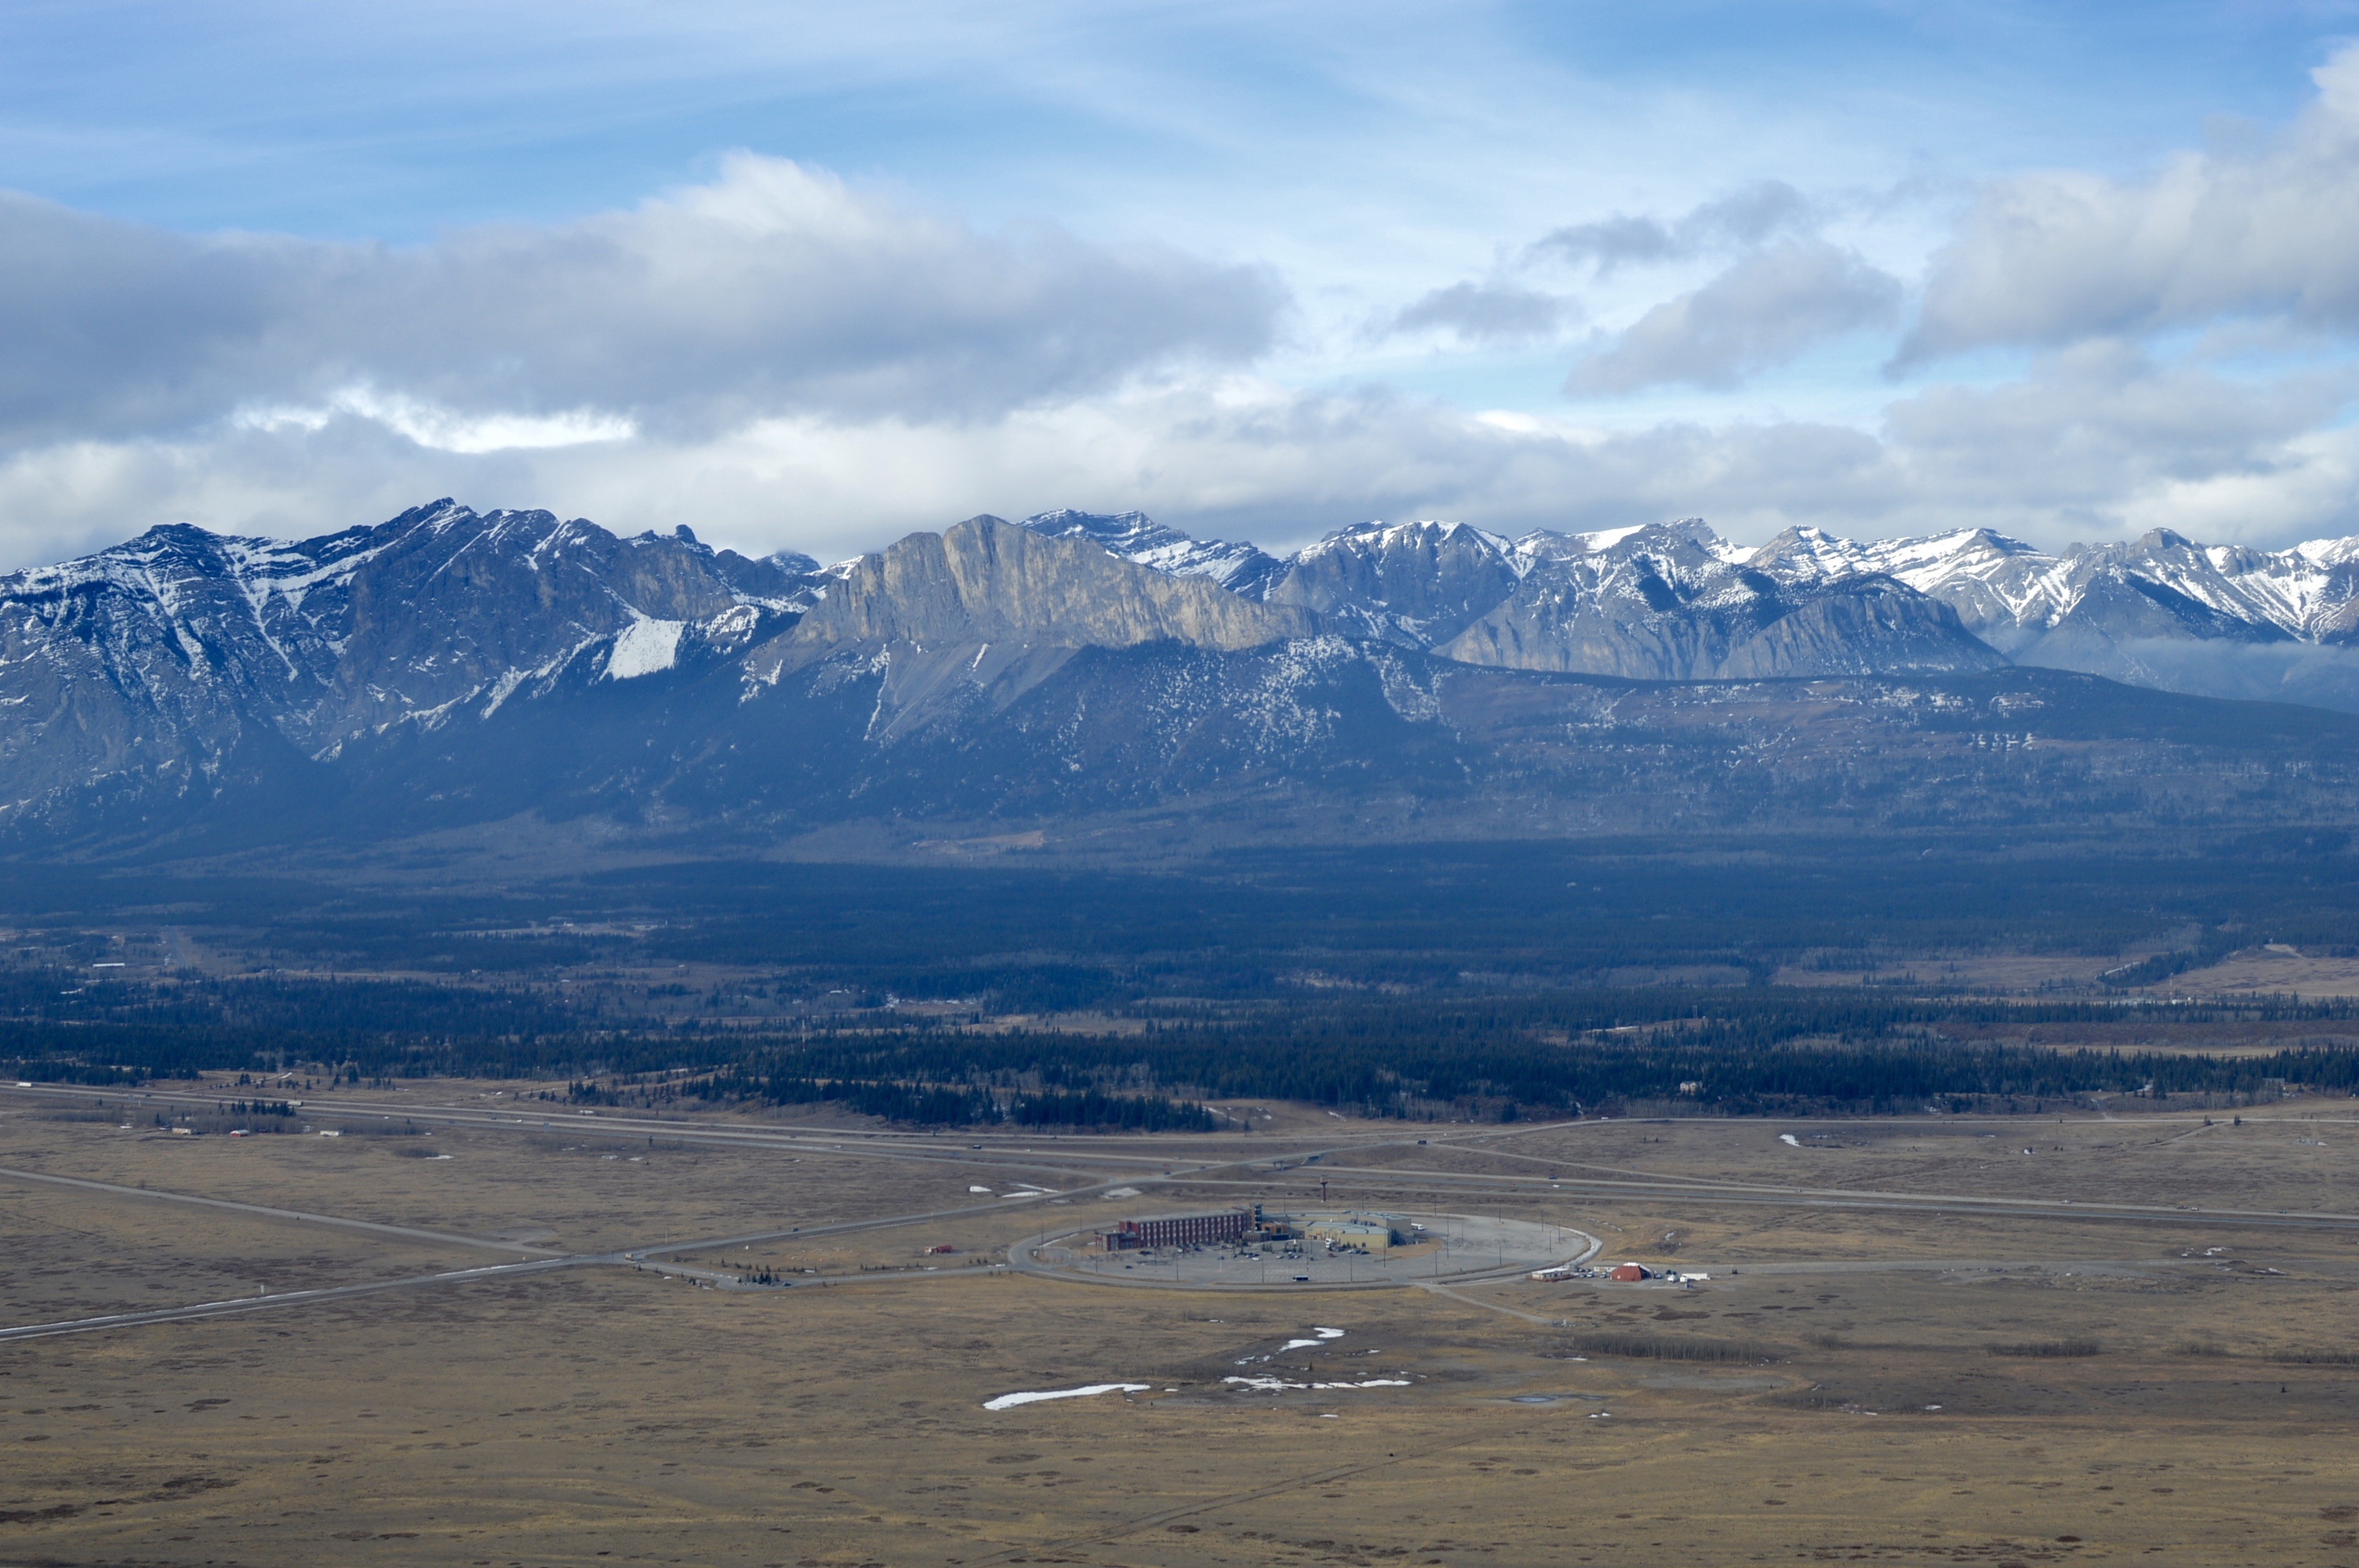
landscape, outdoor, wilderness, mountain, snow, cloud, hill, peak, valley, mountain range, scenic, scenery, weather, blue, plain, summit, snow mountain, mountains, alps, canada, plateau, fell, rocky mountains, landform, natural environment, geographical feature, atmospheric phenomenon, atmosphere of earth, mountainous landforms